Alfonso Cuarón

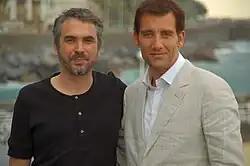
Cuarón and Clive Owen. They worked together on "Children of Men".

In 2001, Cuarón found himself returning to Mexico with a Spanish-speaking cast to film "Y tu mamá también", starring Gael García Bernal, Diego Luna and Maribel Verdú. It was a provocative and controversial road comedy about two sexually obsessed teenagers who take an extended road trip with an attractive married woman who is much older than they. The film's open portrayal of sexuality and frequent rude humor, as well as the politically and socially relevant asides, made the film an international hit and a major success with critics. The film was distributed through IFC in America allowing the film to collect $13.8 million in the United States, unparalleled at the time for Latin American films. Critic Roger Ebert of "The Chicago Sun-Times" wrote, "It is clear Cuaron is a gifted director, and here he does his best work to date." Cuarón shared an Academy Award nomination for Best Original Screenplay with co-writer and brother Carlos Cuarón.